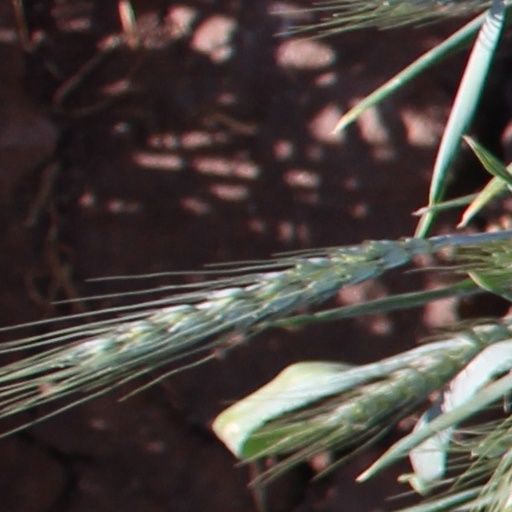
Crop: wheat